Once Upon a Time in Euskadi

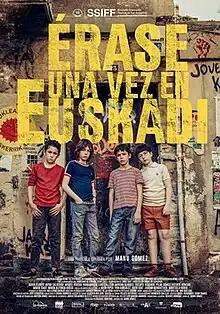
Theatrical release poster

Once Upon a Time in Euskadi is a 2021 Spanish coming-of-age drama film written and directed by Manu Gómez. It stars Asier Flores, Aitor Calderón, Miguel Rivera, and Hugo García alongside Luis Callejo, Marian Álvarez, Vicente Vergara, Pilar Gómez, and Vicente Romero.